Electronic waste

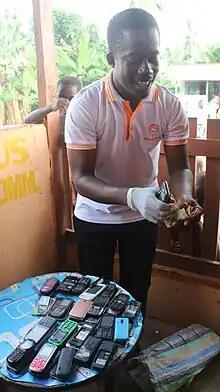
A campaign to promote E-waste recycling in Ghana

Proponents of the trade say growth of internet access is a stronger correlation to trade than poverty. Haiti is poor and closer to the port of New York than southeast Asia, but far more electronic waste is exported from New York to Asia than to Haiti. Thousands of men, women, and children are employed in reuse, refurbishing, repair, and re-manufacturing, unsustainable industries in decline in developed countries. Denying developing nations access to used electronics may deny them sustainable employment, affordable products, and internet access, or force them to deal with even less scrupulous suppliers. In a series of seven articles for The Atlantic, Shanghai-based reporter Adam Minter describes many of these computer repair and scrap separation activities as objectively sustainable.